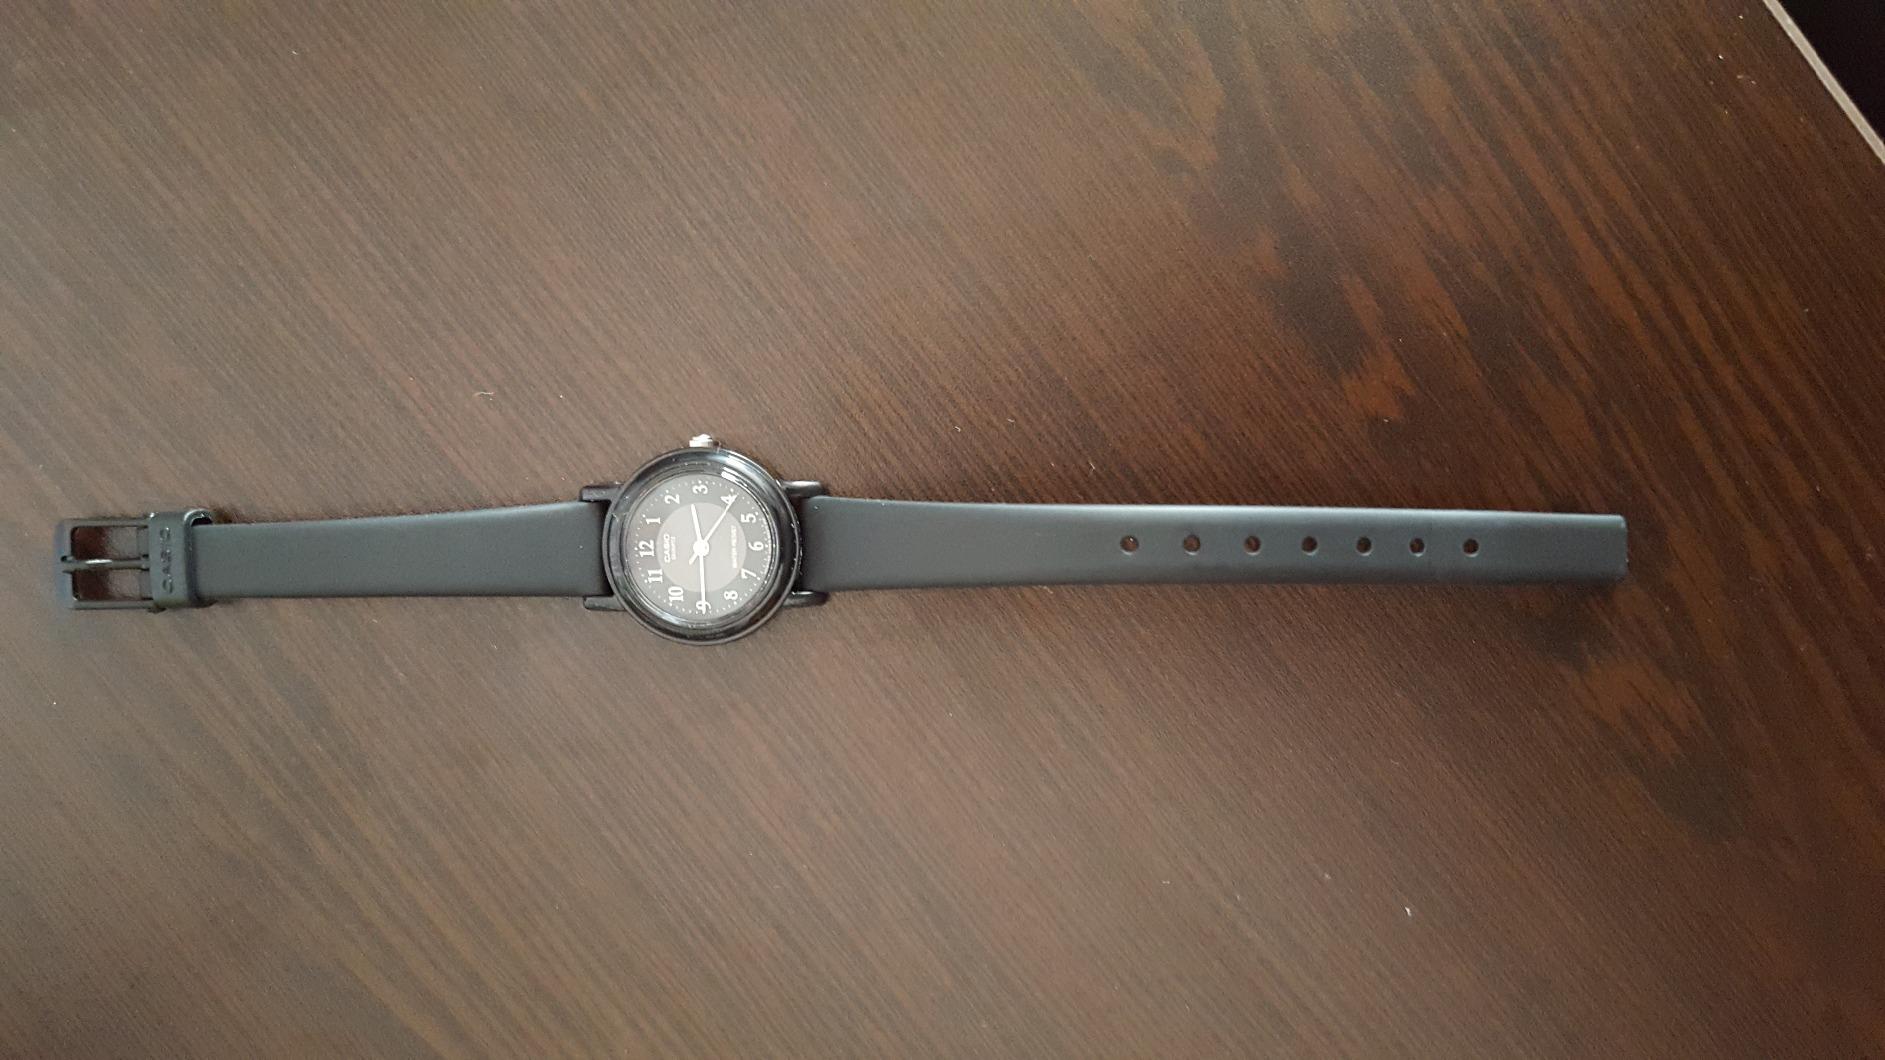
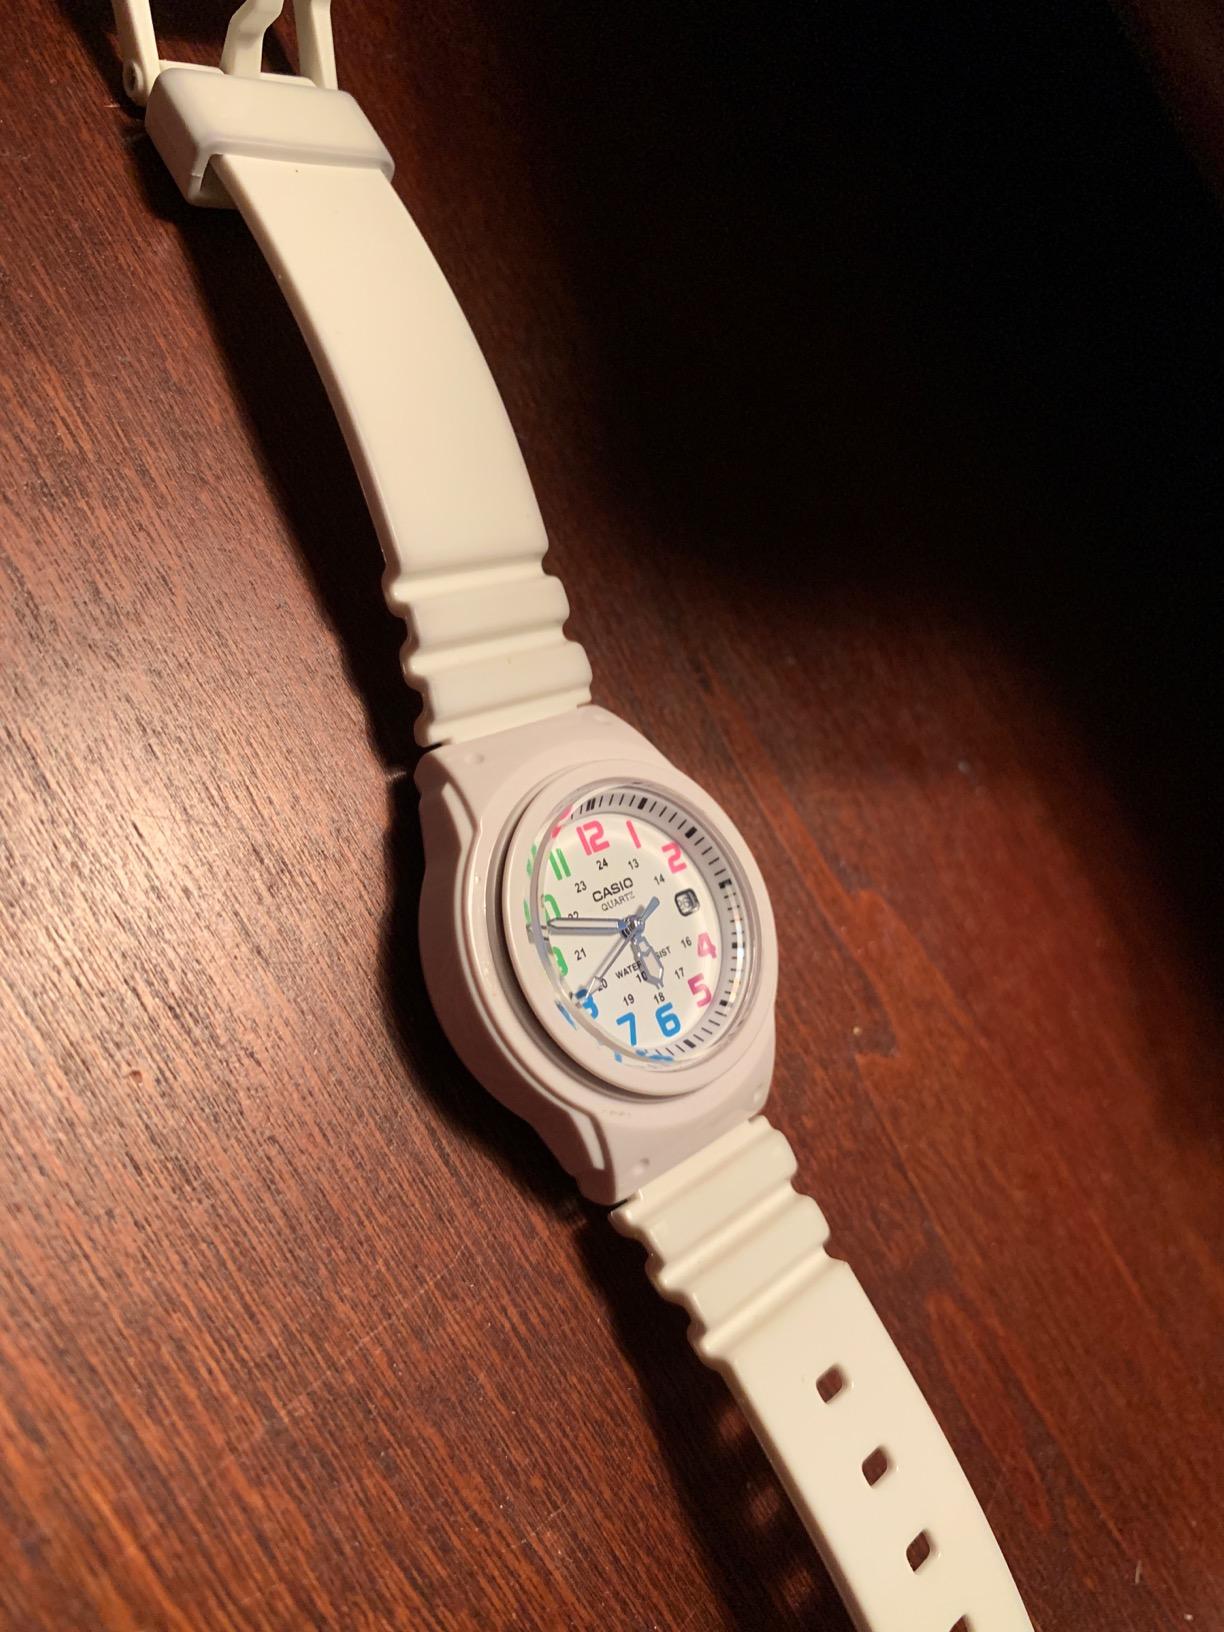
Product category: accessories_watch
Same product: no